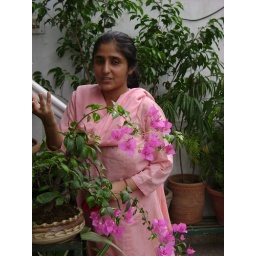
here's rashma, one of the dearest of friends, standing by my bougainvilla bonsai, with the plant flowering. sep 2007.